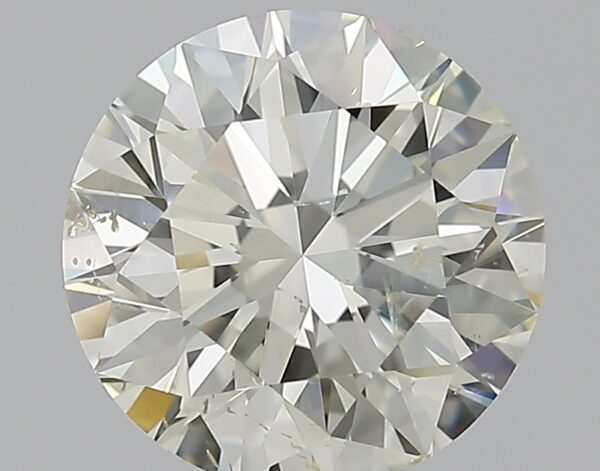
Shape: round
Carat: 2
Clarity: SI2
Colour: K
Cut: EX
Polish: EX
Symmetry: EX
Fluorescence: M
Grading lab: HRD
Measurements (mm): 8 x 8.04 x 5